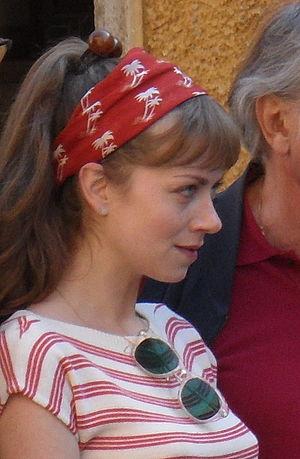
Alice Dwyer, née Alice Deekeling en 1988 à Berlin, est une actrice allemande.